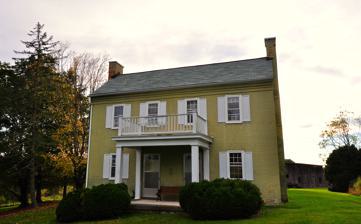
Building: Michael Kinzer House
Country: United States of America
Year built: 1845
Historic house in Virginia, United States United States historic place Michael Kinzer House U.S. National Register of Historic Places Virginia Landmarks Register Michael Kinzer House, October 2013 Show map of Virginia Show map of the United States Location 2001 Linwood Lane, Blacksburg, Virginia Coordinates 37°14′1″N 80°27′32″W / 37.23361°N 80.45889°W / 37.23361; -80.45889 Area less than one acre Built c. 1845 ( 1845 ) Architectural style Two-room plan MPS Montgomery County MPS NRHP reference No. 89001901 VLR No. 150-5024 Significant dates Added to NRHP November 13, 1989 Designated VLR June 20, 1989 Michael Kinzer House is a historic home located at Blacksburg , Montgomery County, Virginia .  It was built about 1845, and is a two-story, four-bay brick two-room-plan house. It features a decorative brick cornice .  Also on the property is the contributing site of a brick kiln. It was listed on the National Register of Historic Places in 1989. References